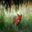
Label: deer